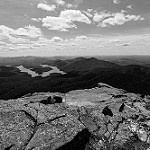
Label: B & W